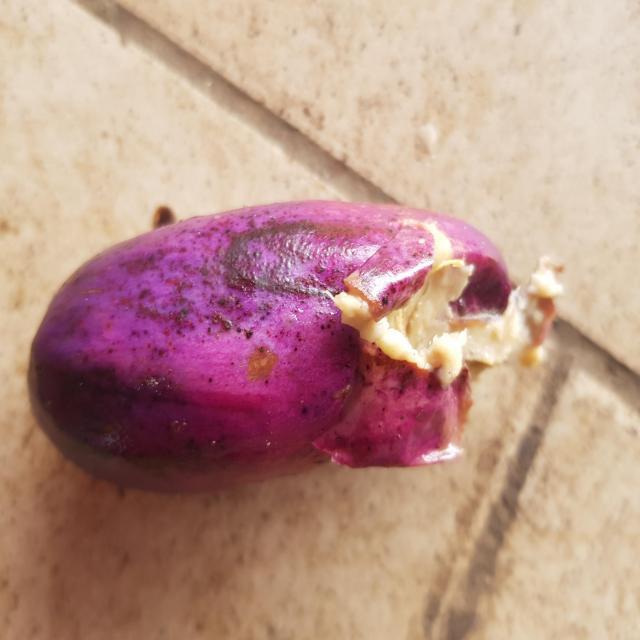
Plum grade: rotten